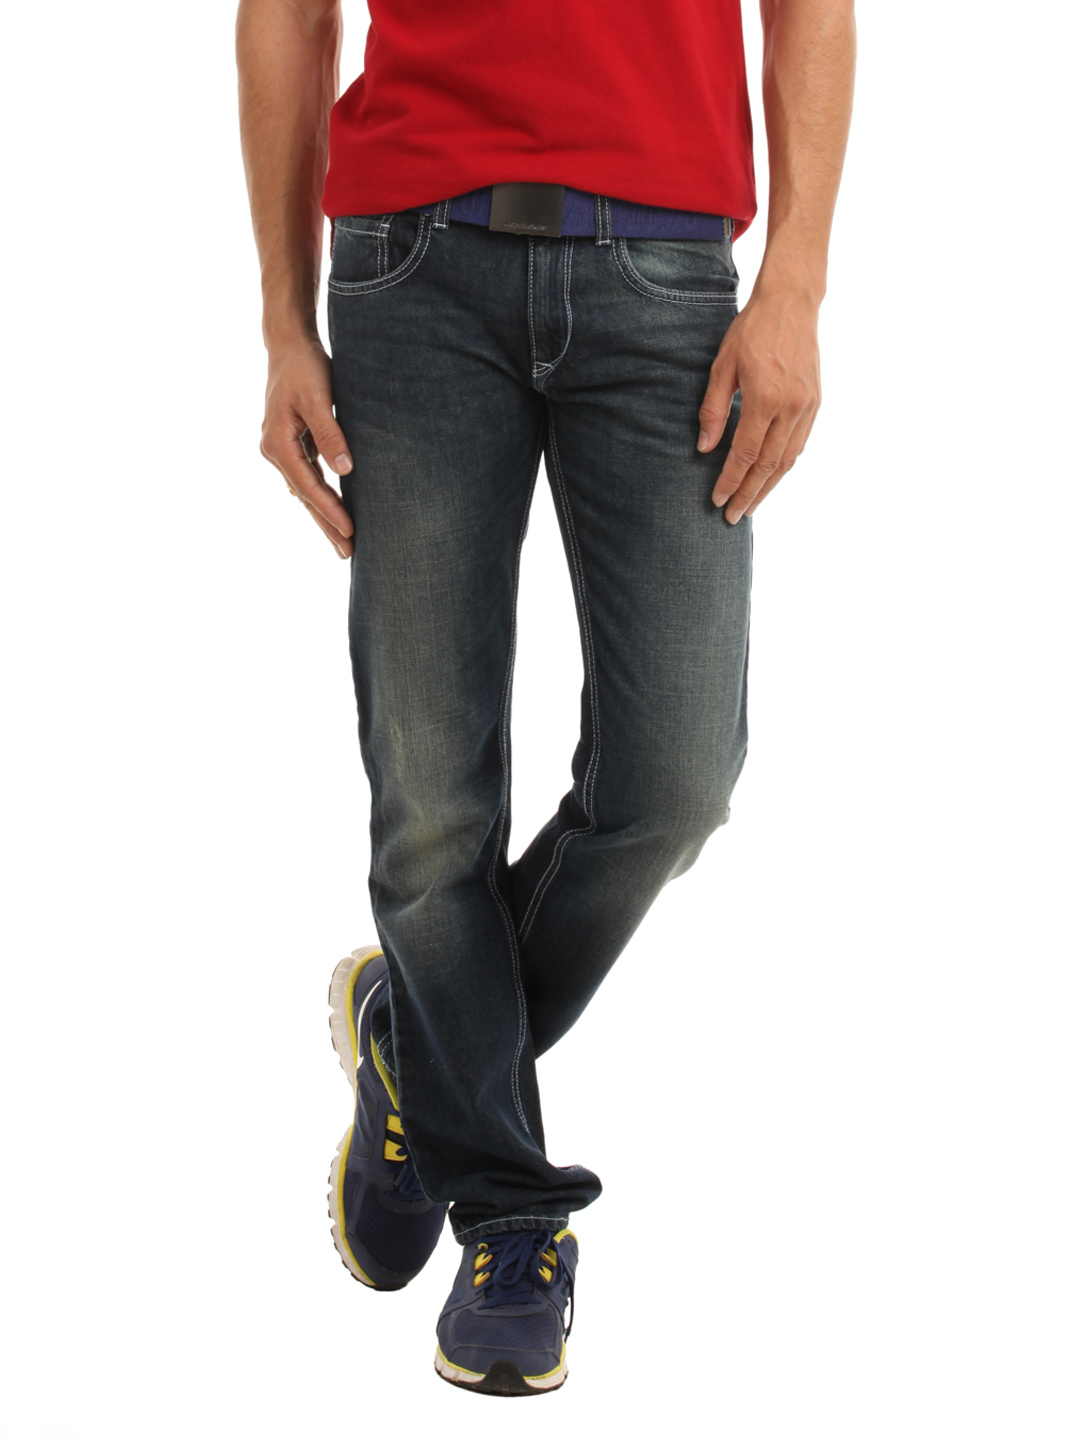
John Players Men Blue Jeans
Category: Apparel / Bottomwear / Jeans
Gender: Men
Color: Blue
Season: Summer 2012
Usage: Casual